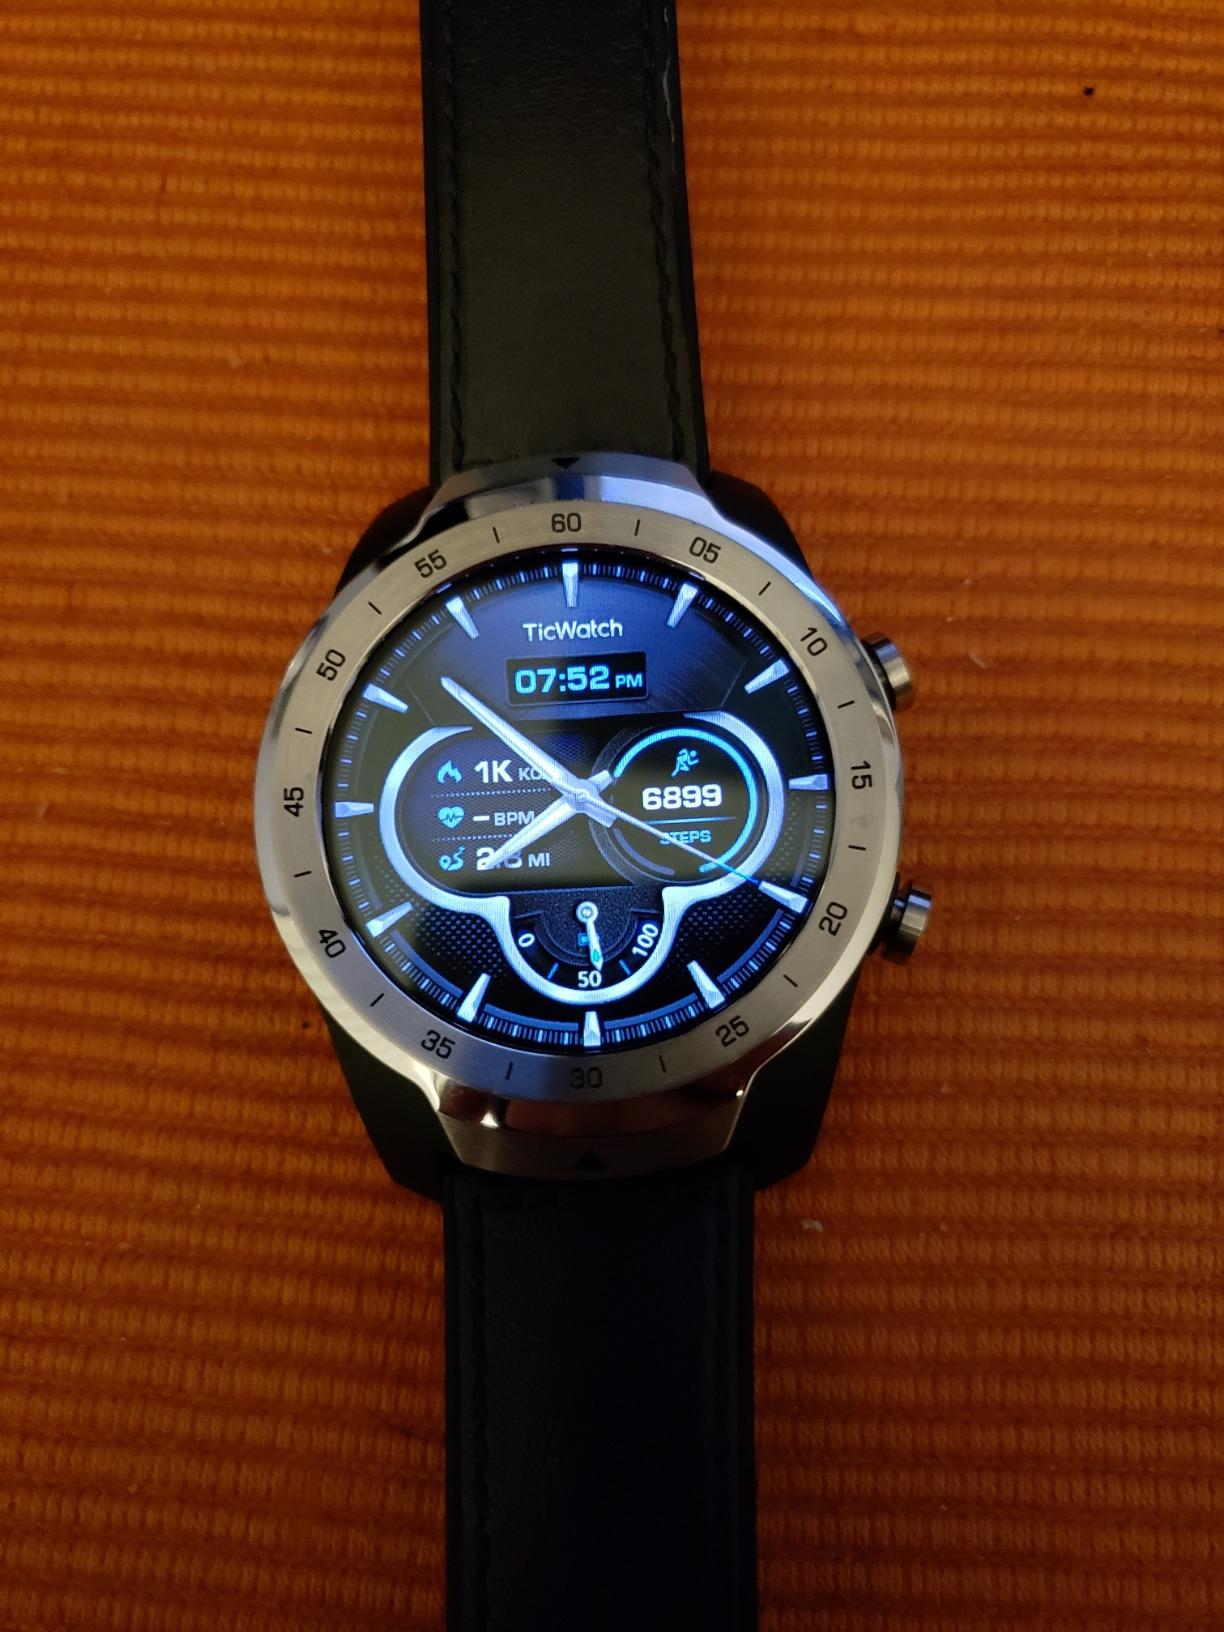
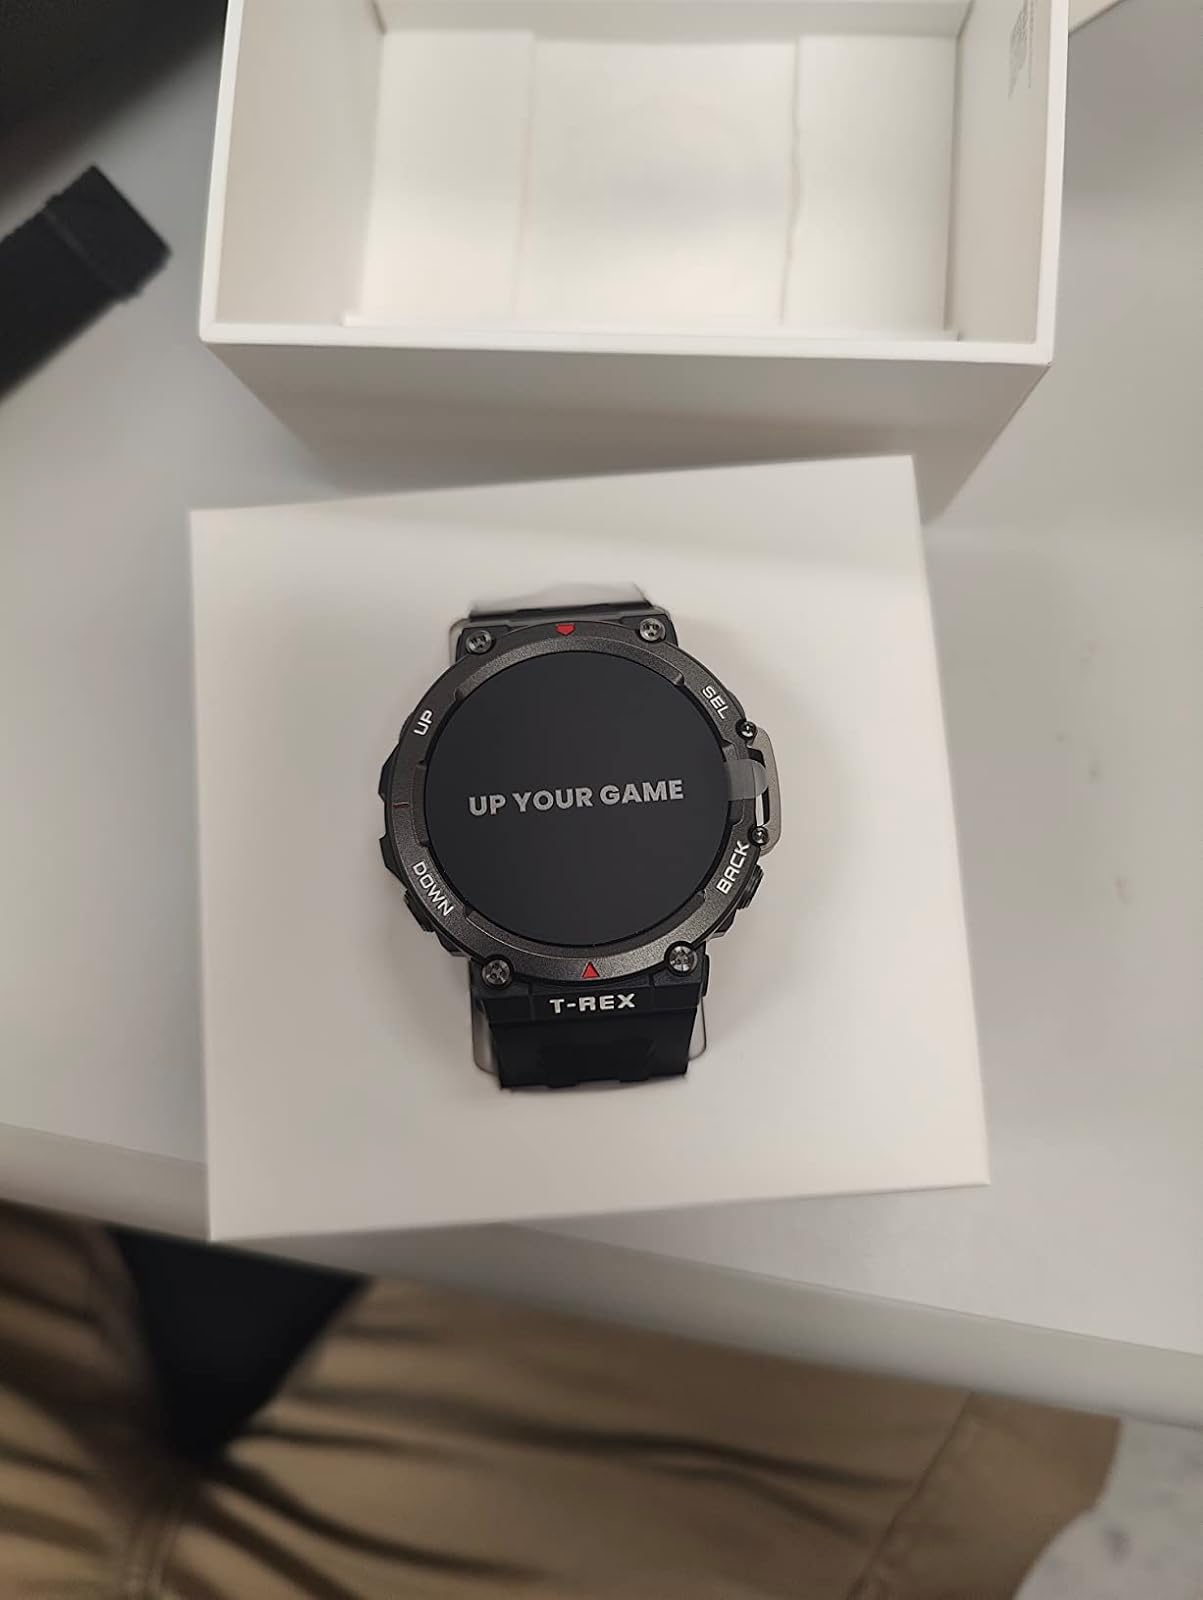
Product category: smartwatch
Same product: no